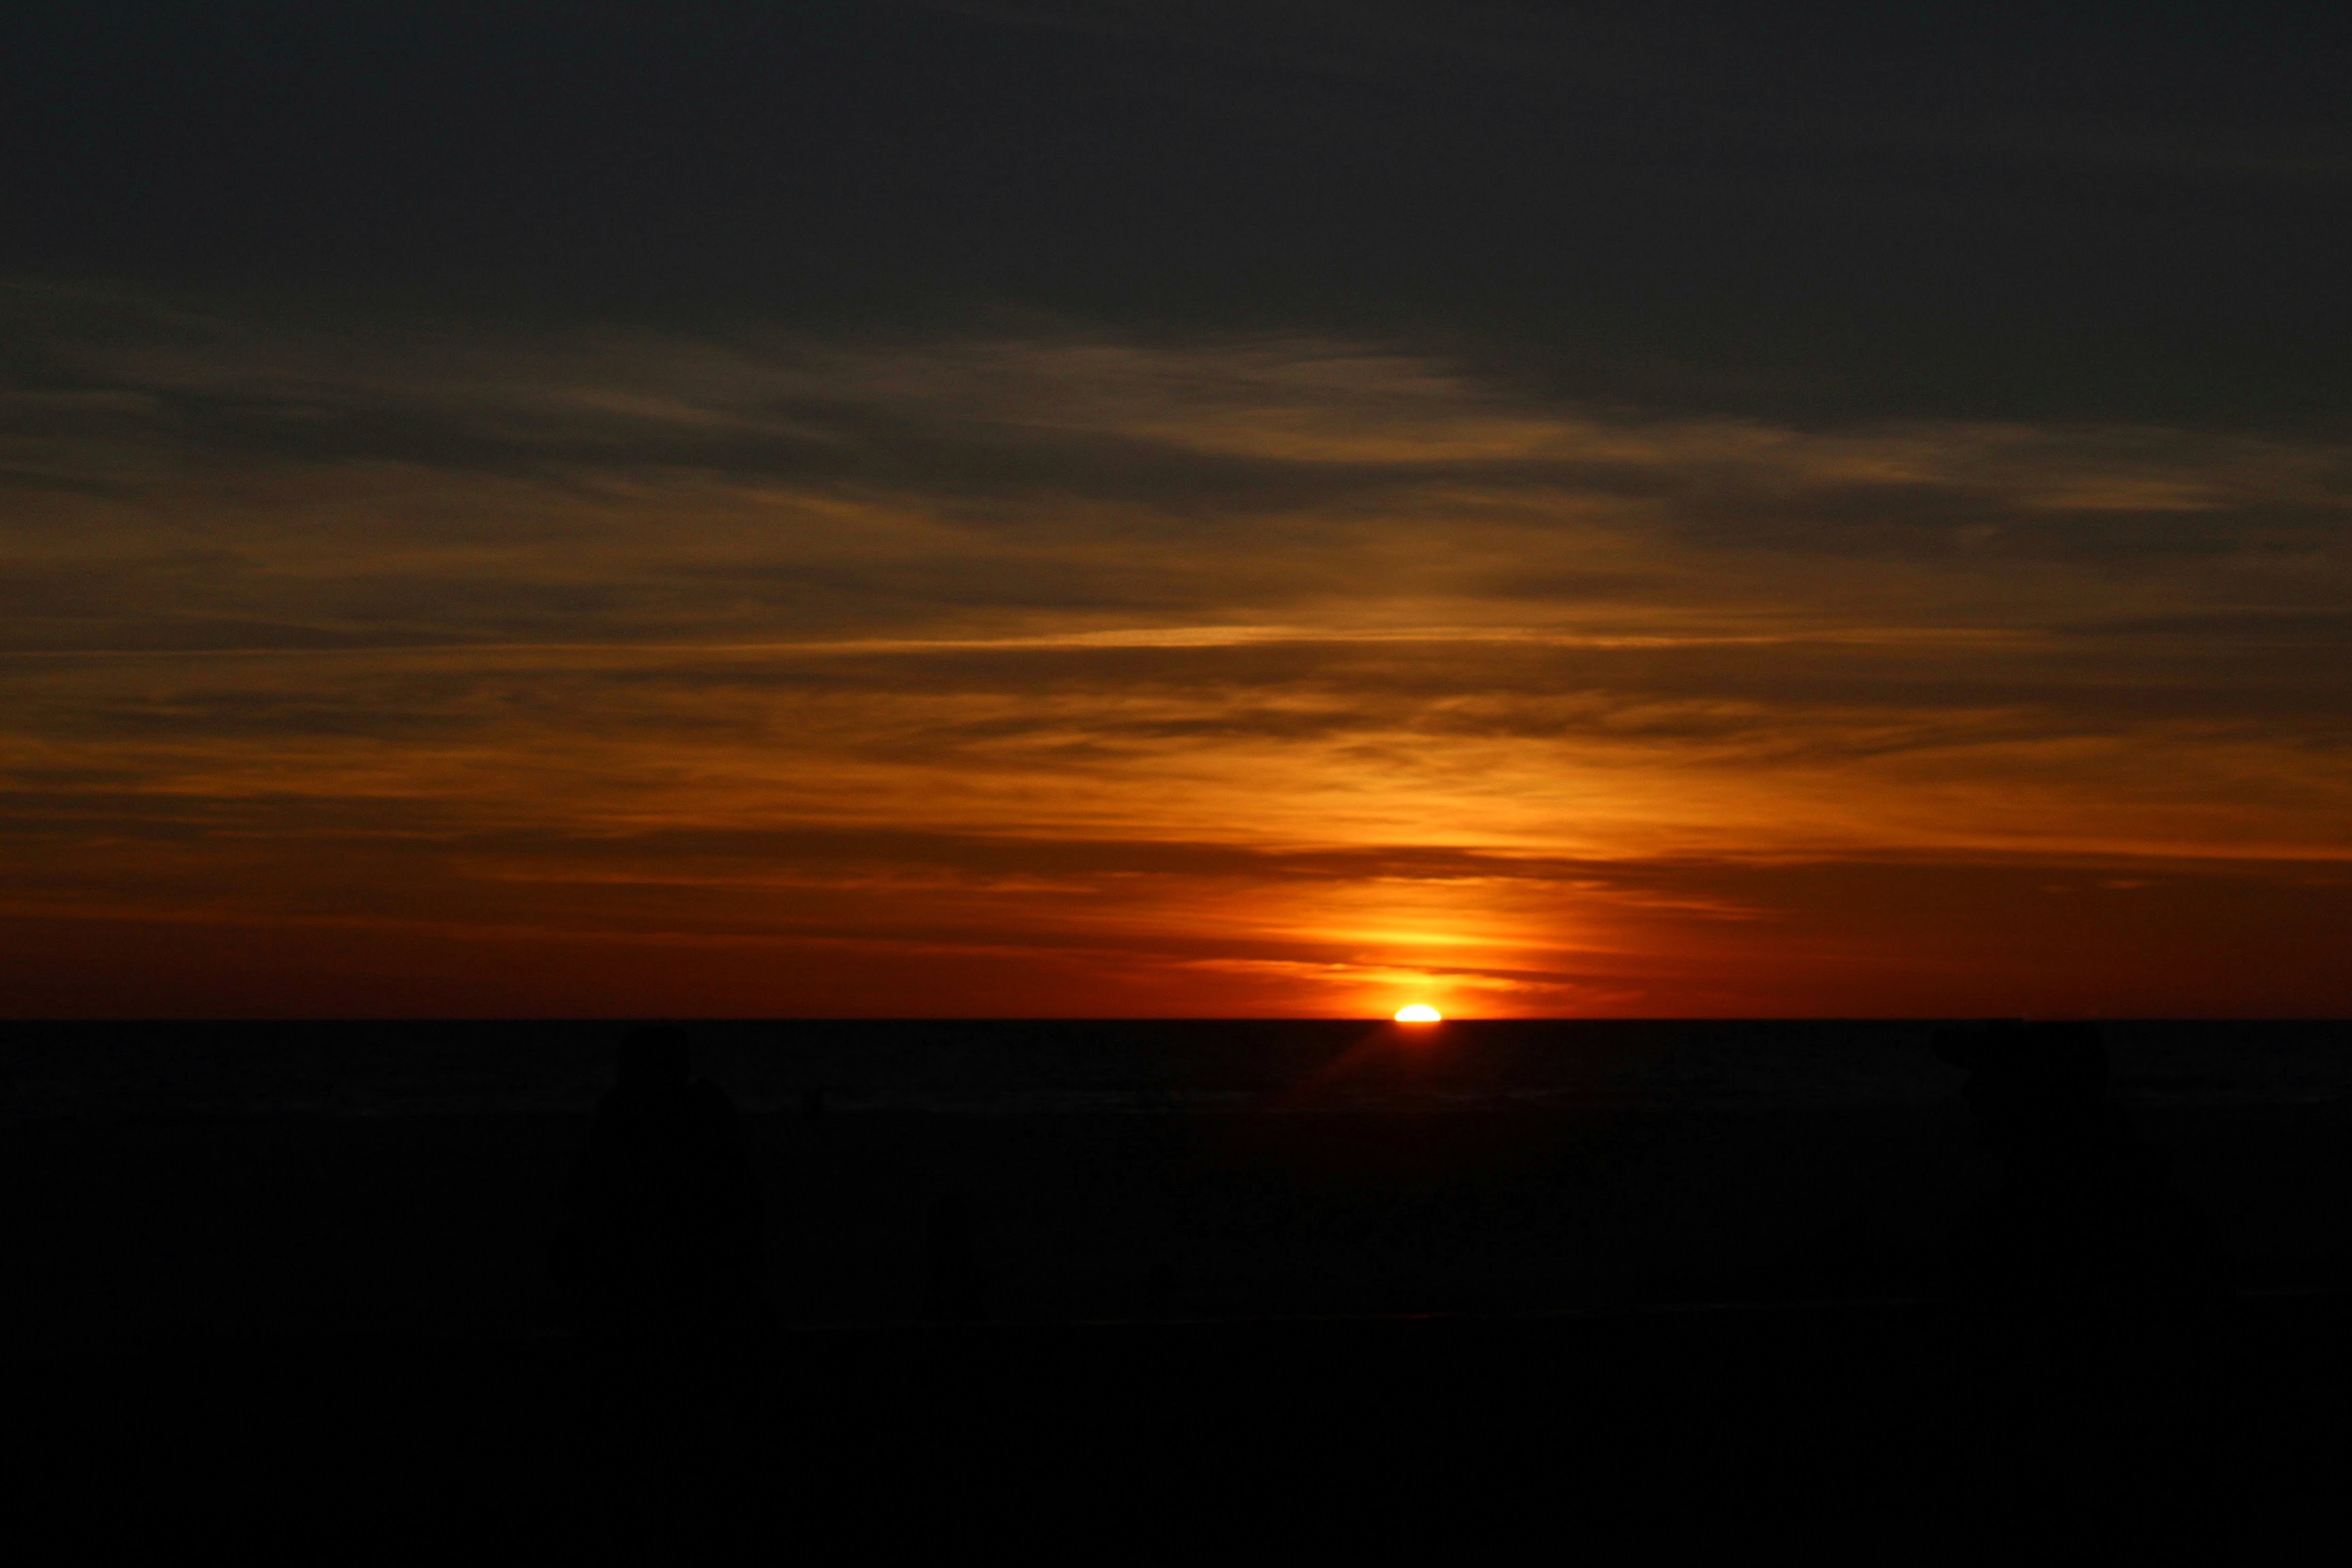
sky, horizon, sunset, sunrise, afterglow, red sky at morning, sun, evening, cloud, dusk, orange, morning, calm, dawn, atmosphere, sea, ecoregion, sunlight, tree, sound, ocean, heat, landscape, geological phenomenon, astronomical object, darkness